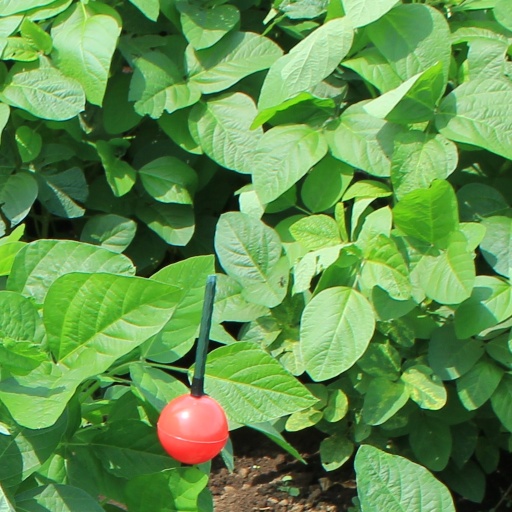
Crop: soybean